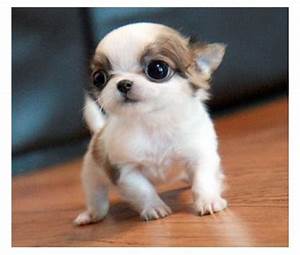
Label: cane